Louis Blom-Cooper

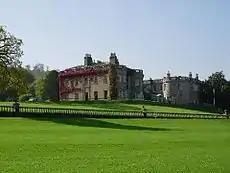
Seaford College

Born in London, his parents were the grocer Alfred Blom-Cooper and Ellen Flesseman. Blom-Cooper and his family were Jewish. He did national service as a Captain in the East Yorkshire Regiment from 1944 to 1947. Louis Blom-Cooper was educated at Port Regis School, Seaford College, University of British Columbia, King's College London (LLB,1952), the University of Amsterdam, and at Fitzwilliam College, Cambridge. He was called to the Bar at Middle Temple in 1952.